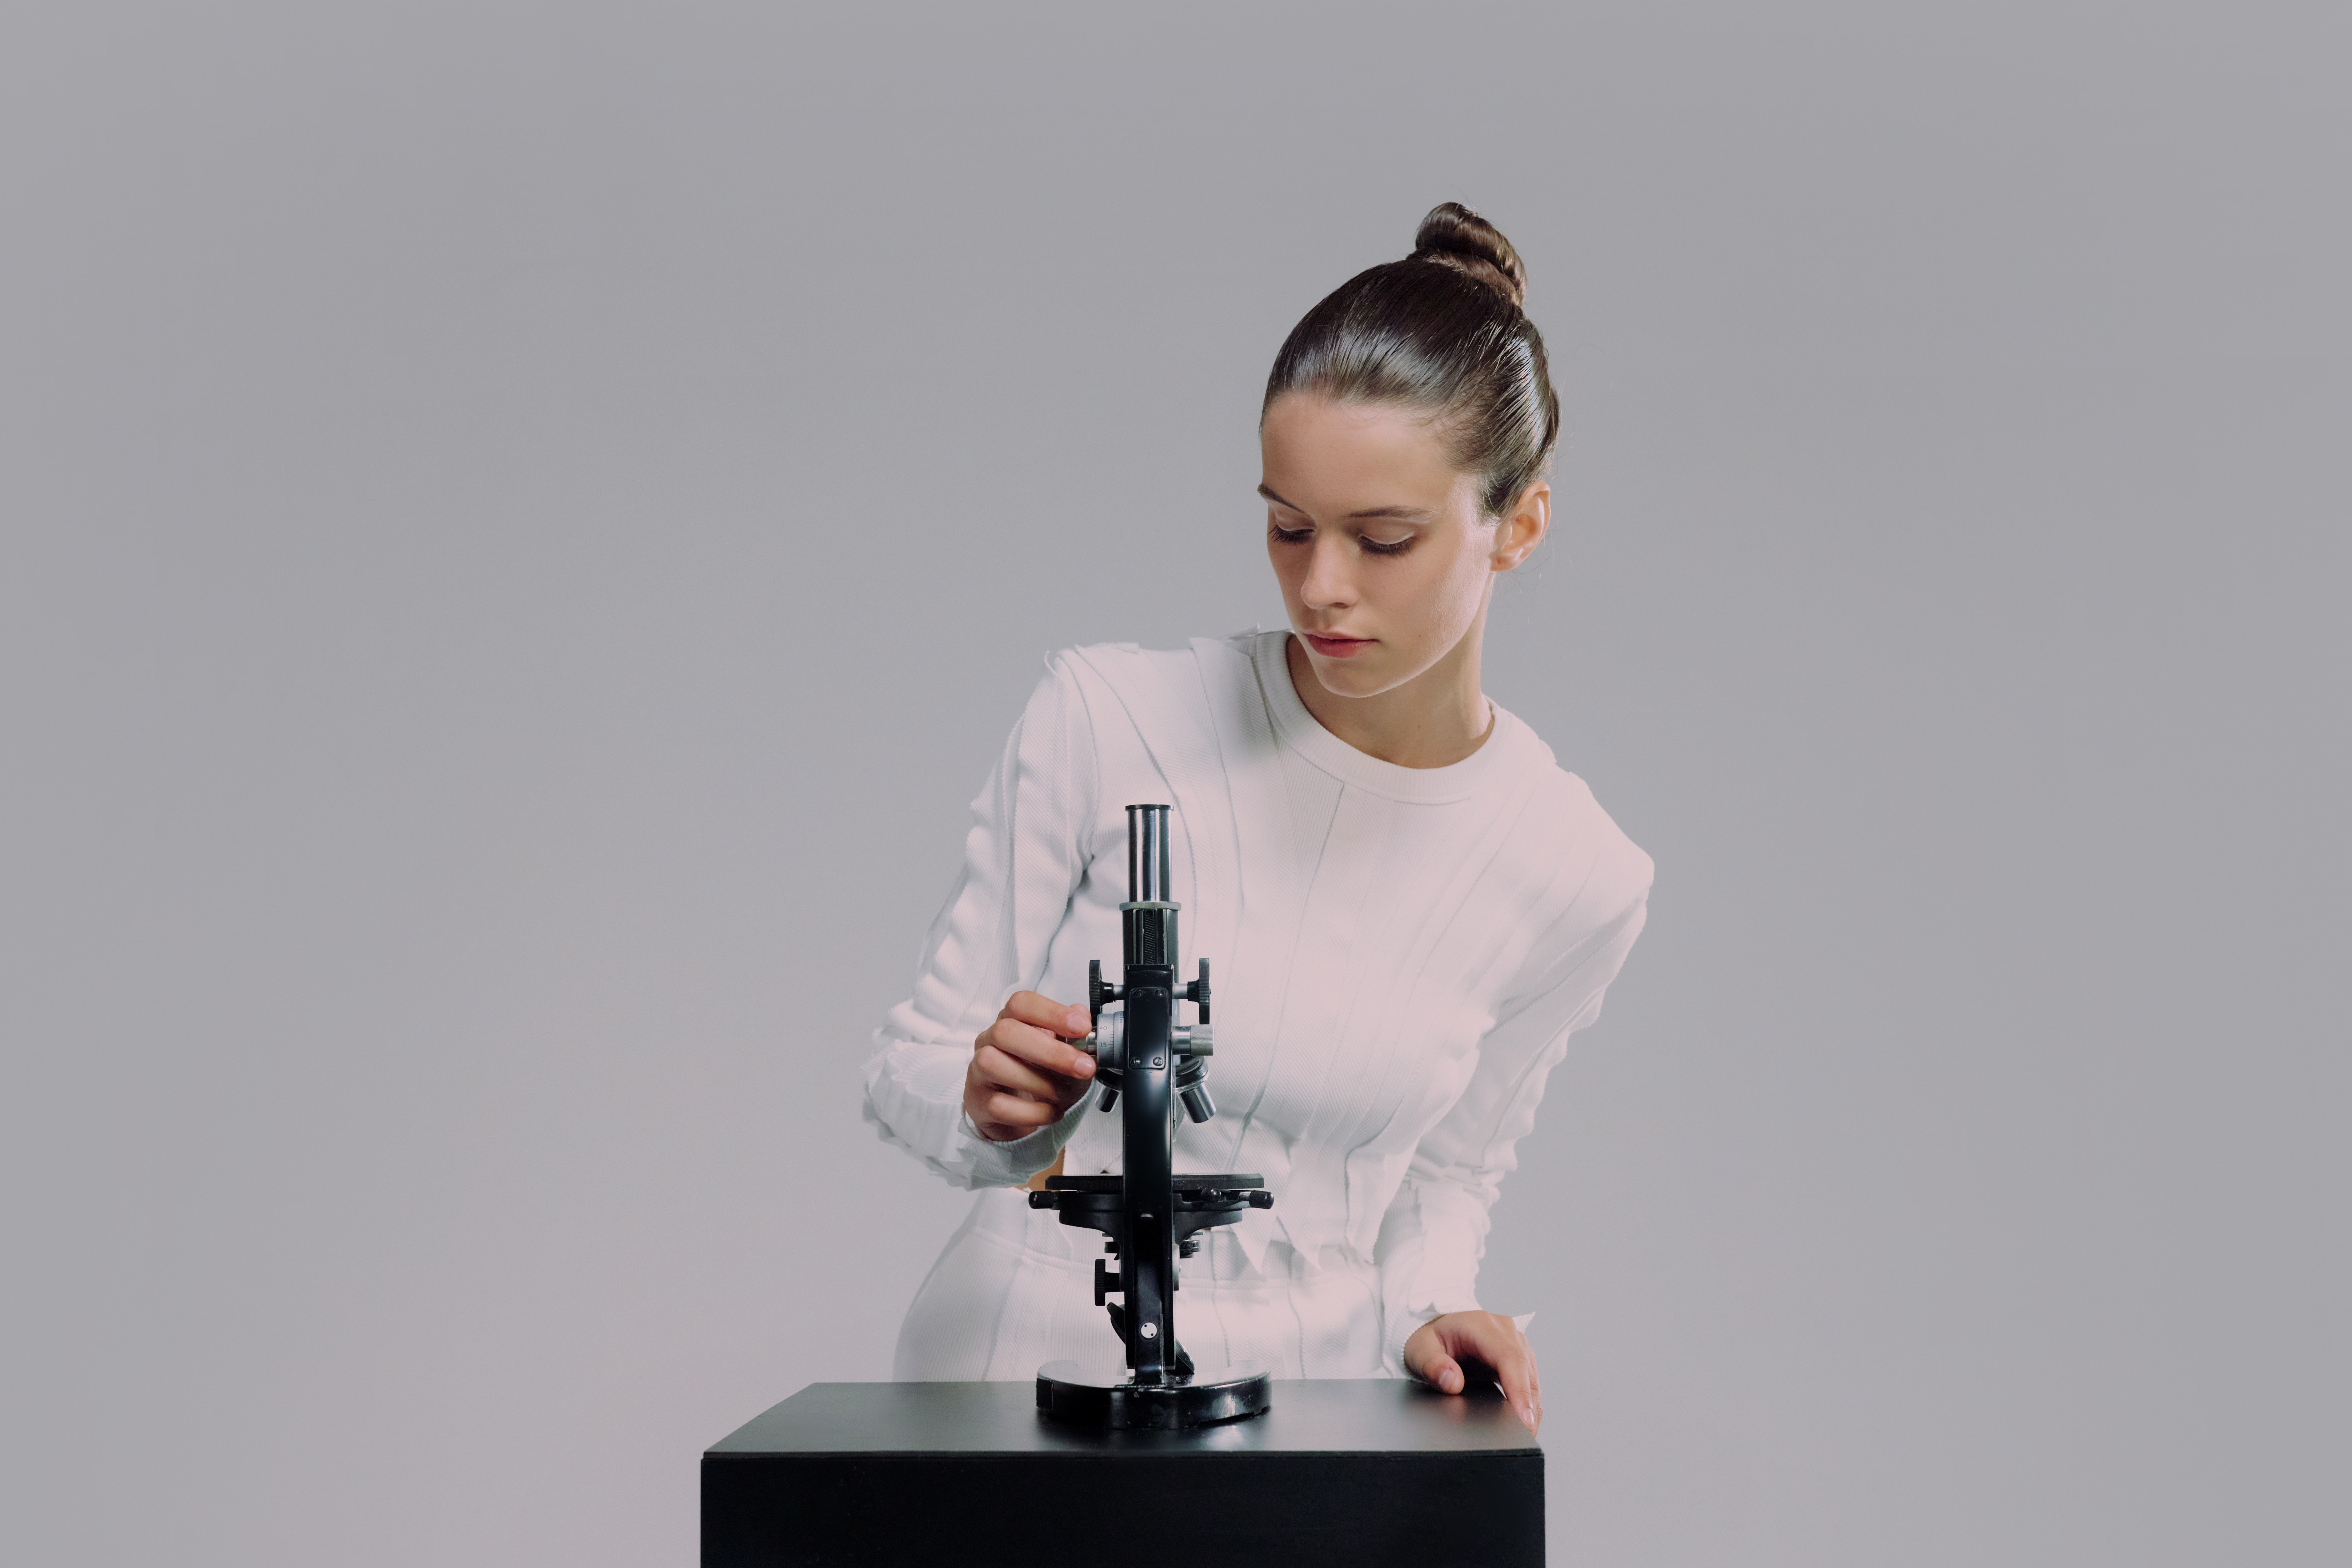
science